Reuleaux triangle

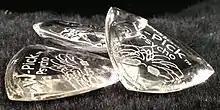
Reuleaux triangle shaped guitar picks

Similar maps also based on the Reuleaux triangle were published by Oronce Finé in 1551 and by John Dee in 1580.